Rubén Colón Tarrats

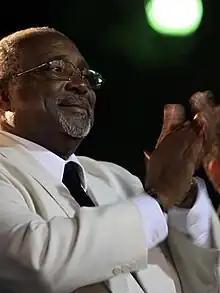
Colon Tarrats at the "Festival Internacional de Coros “Descubre a Puerto Rico y su Música Coral”" in March 2012

Upon graduating from Temple, he joined the Puerto Rico Department of Education as a music teacher and school choir director in Ponce, where he taught at various Ponce public high schools and also lead the schools' choirs. While a music teacher, he created the "Octeto de Ponce", a musical group of eight singers. He also joined the "Vocal Instrumental Ars Nova" and the "Coral Polifónica de Ponce." During 1980 and 1981, he co-founded the Instituto de Música Juan Morel Campos where he also became professor of choir and music theory. Among his students are Marilucy Rodríguez (director of Universidad de Puerto Rico-Ponce Choir), Alexander Rodríguez (director of Coro de la Academia Cristo Rey), Dennis Valdés-Brito Díaz (director of the Instituto de Música Juan Morel Campos and Universidad Interamericana-Ponce choirs), Víctor Quiles (director Ponce High School Choir), Hugo Adames (Director Coro de la Pontificia Universidad Católica de Puerto Rico Choir), José Rafael Morales and Mayte Morales Frau (co-directors of La Coral Municipal de Ponce).